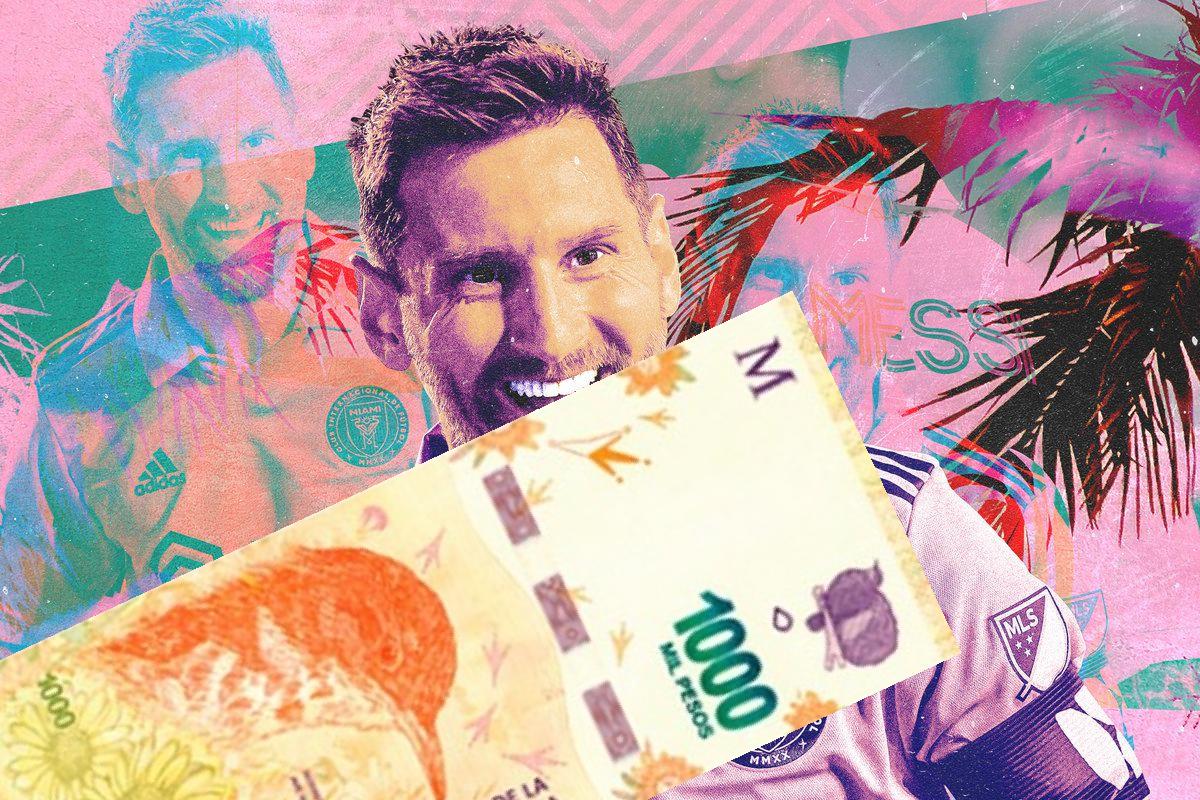
Denominación: 1000